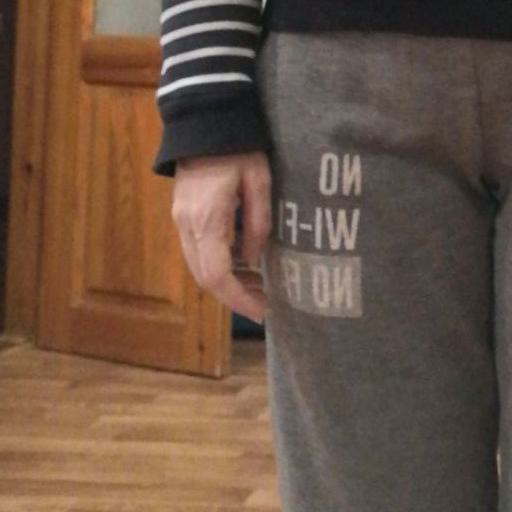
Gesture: no_gesture